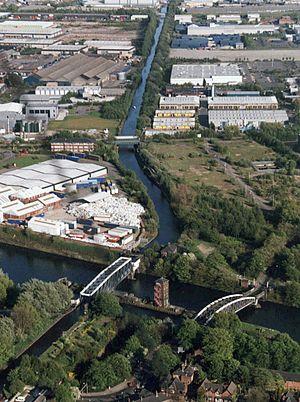
Le canal de Bridgewater est un canal d'Angleterre.